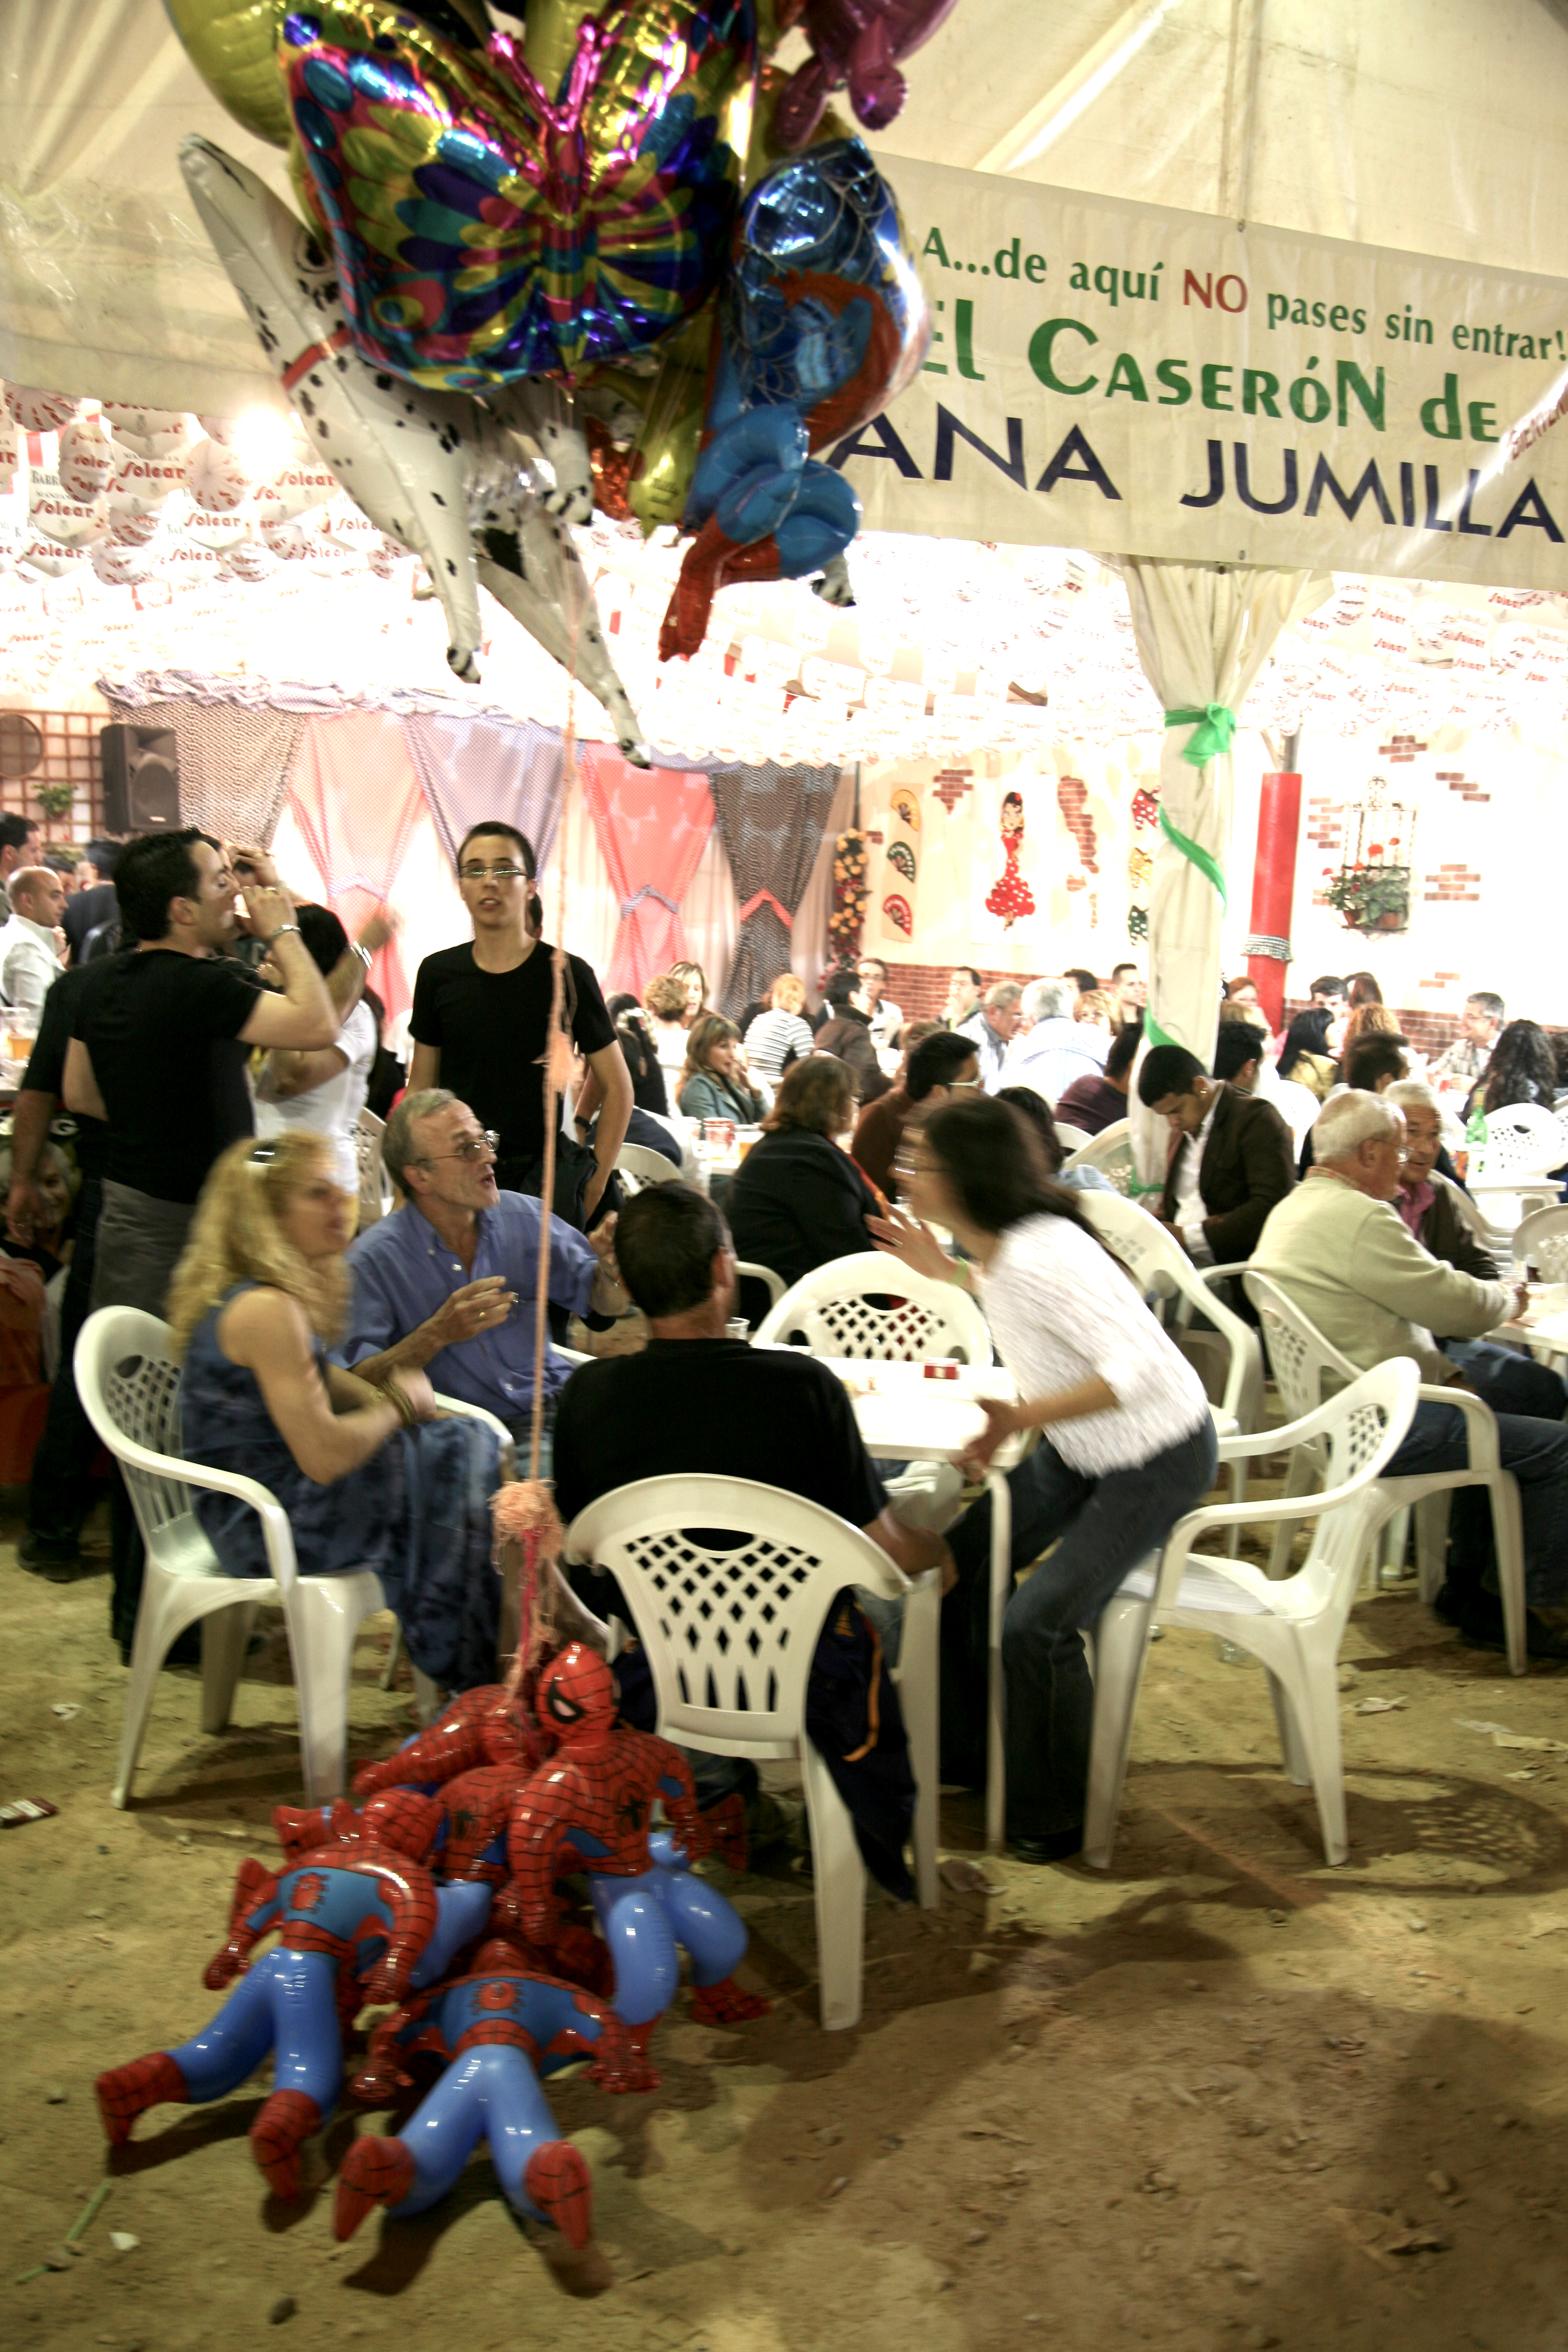
crowd, dance, spain, espagne, valencia, espanha, danse, flamenco, tradition, feria, folklore, espana, spanien, danza, spagna, spanje, espanya, valence, spiderman, tanz, feriaandaluza